Nanoflare

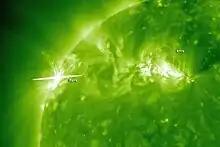
Solar Flare and Coronal Mass Ejection (STEREO)

The Alfvén waves generated by convective motions in the photosphere can go through the chromosphere and transition region, carrying an energy flux comparable to that required to sustain the corona.